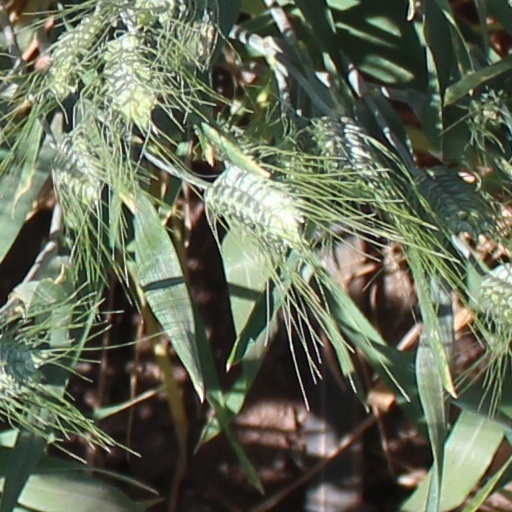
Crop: wheat